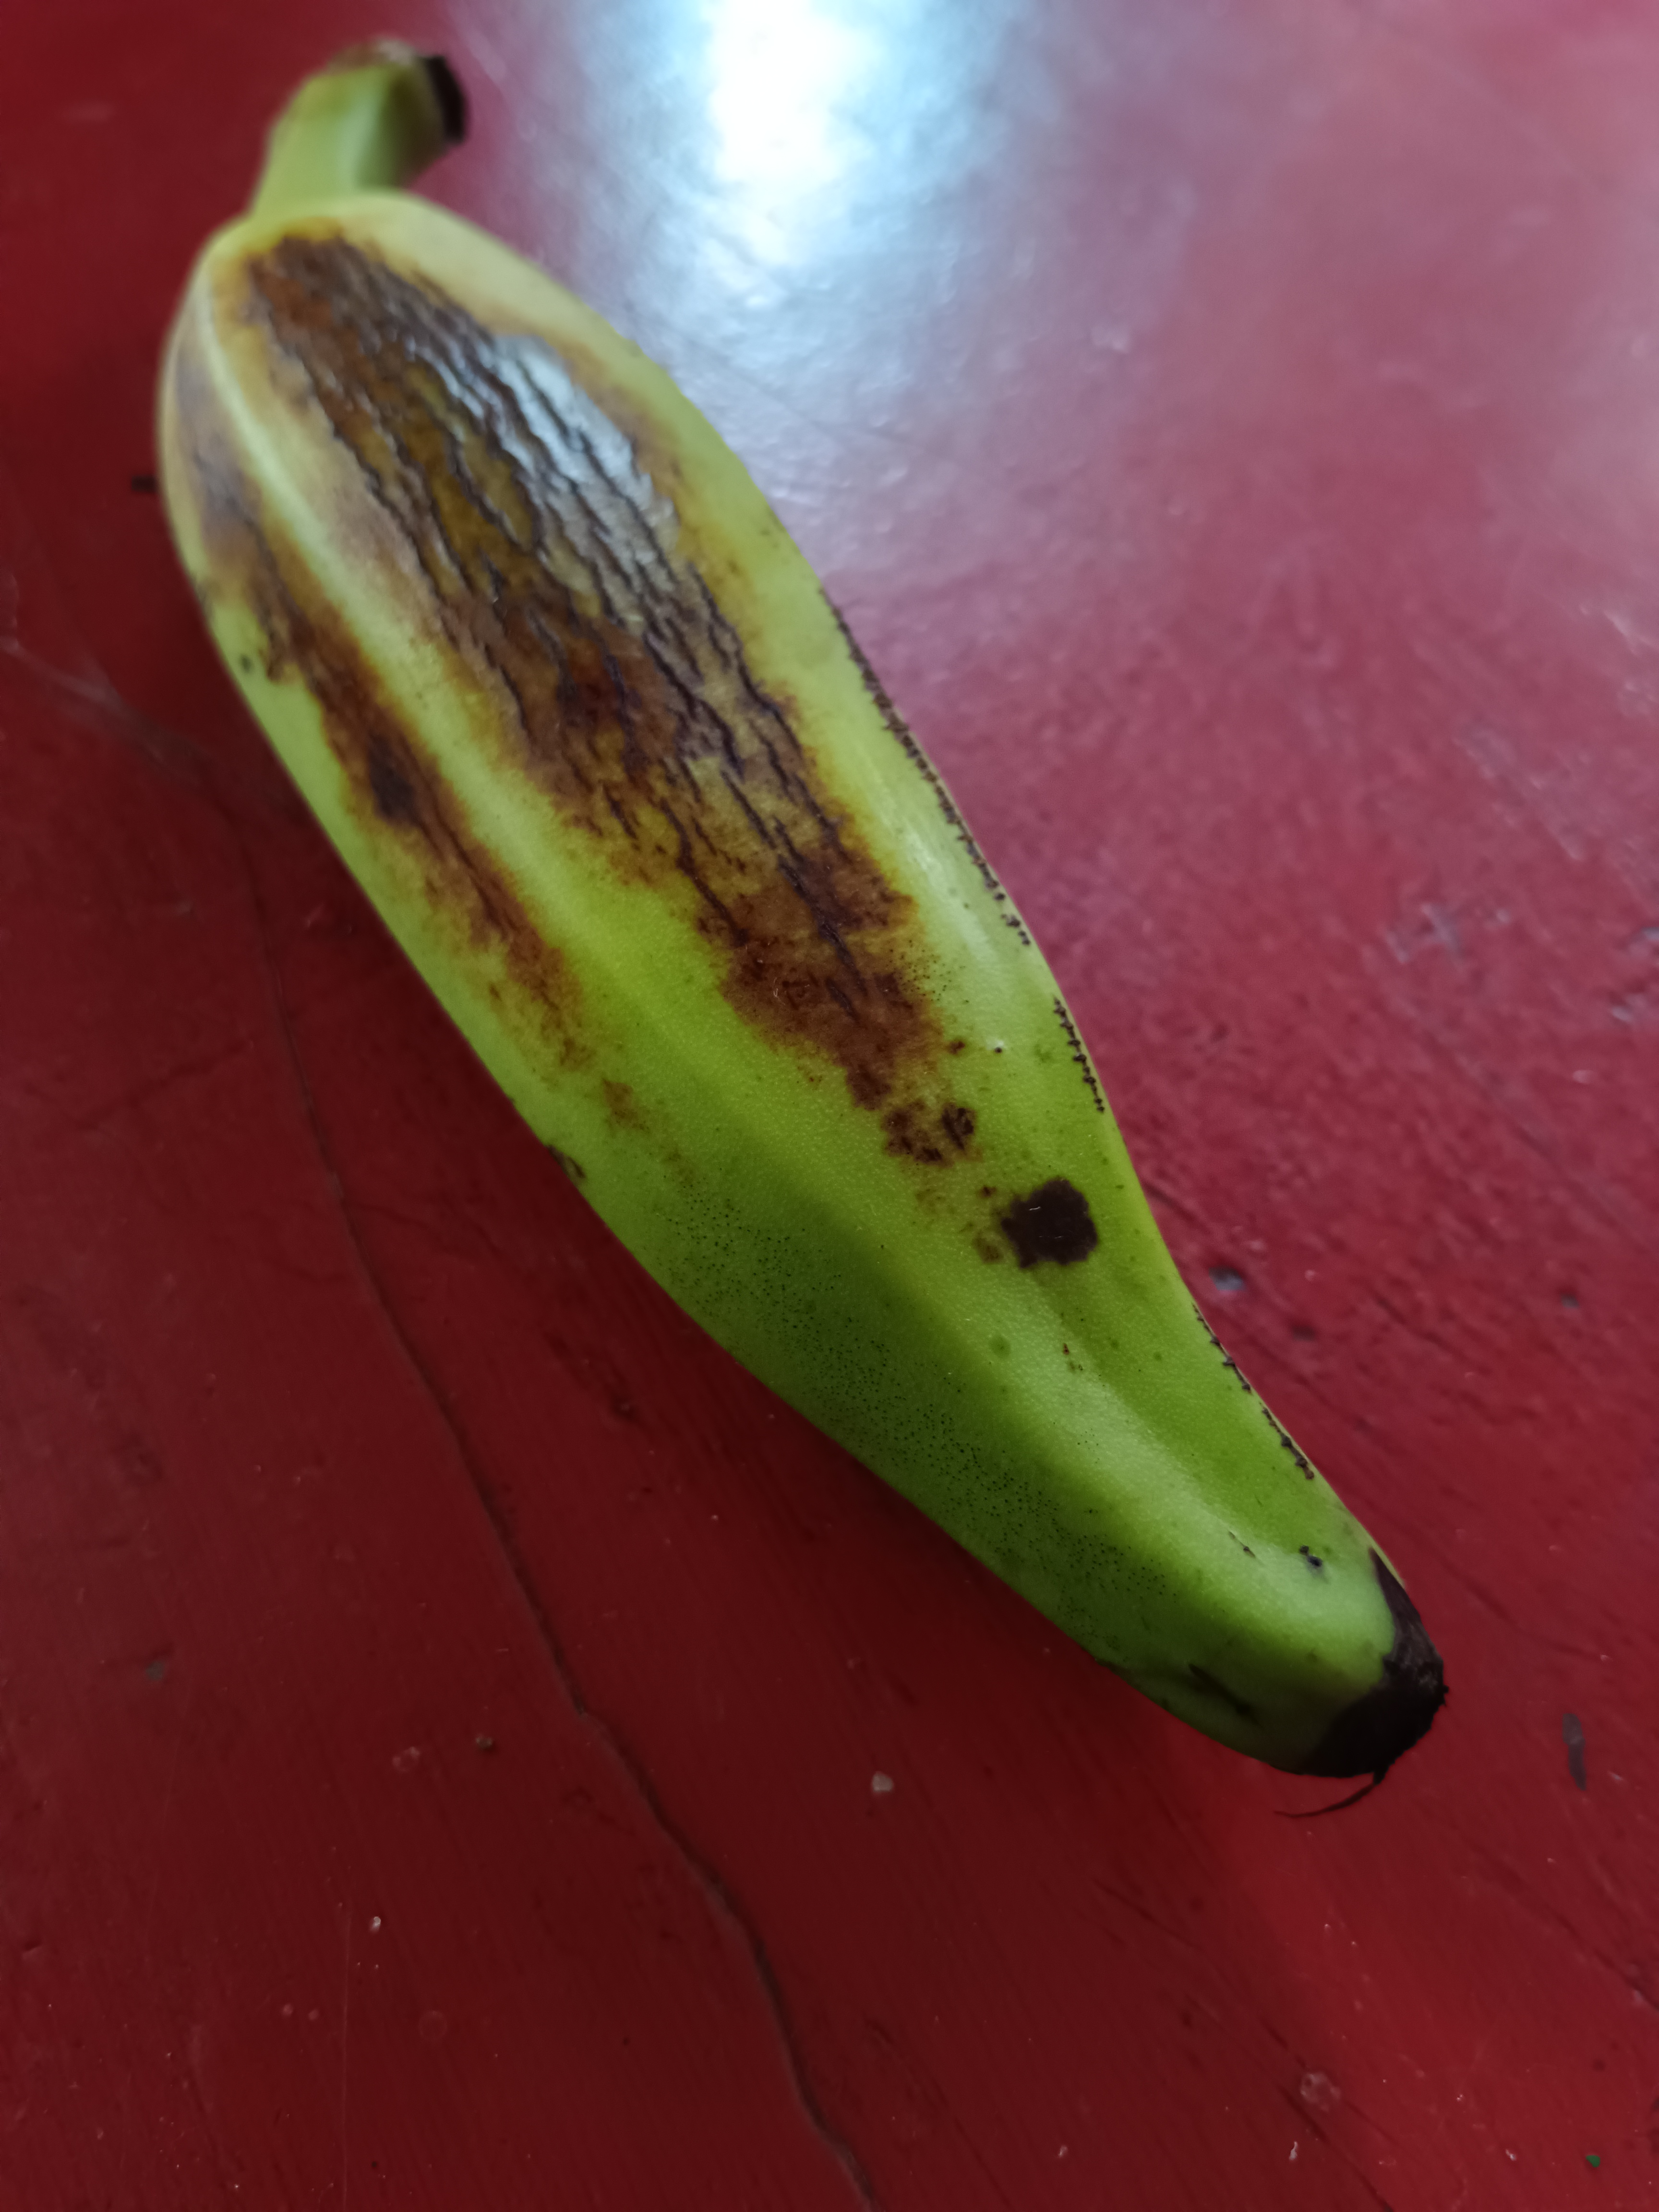
Banana variety: Anaji